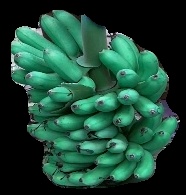
Variety: rasbale
Grade: grade1